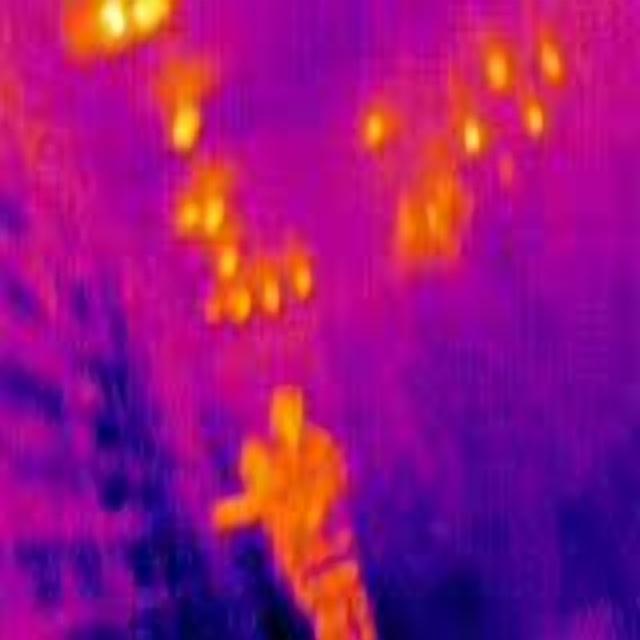
Detected objects:
label: person
label: person